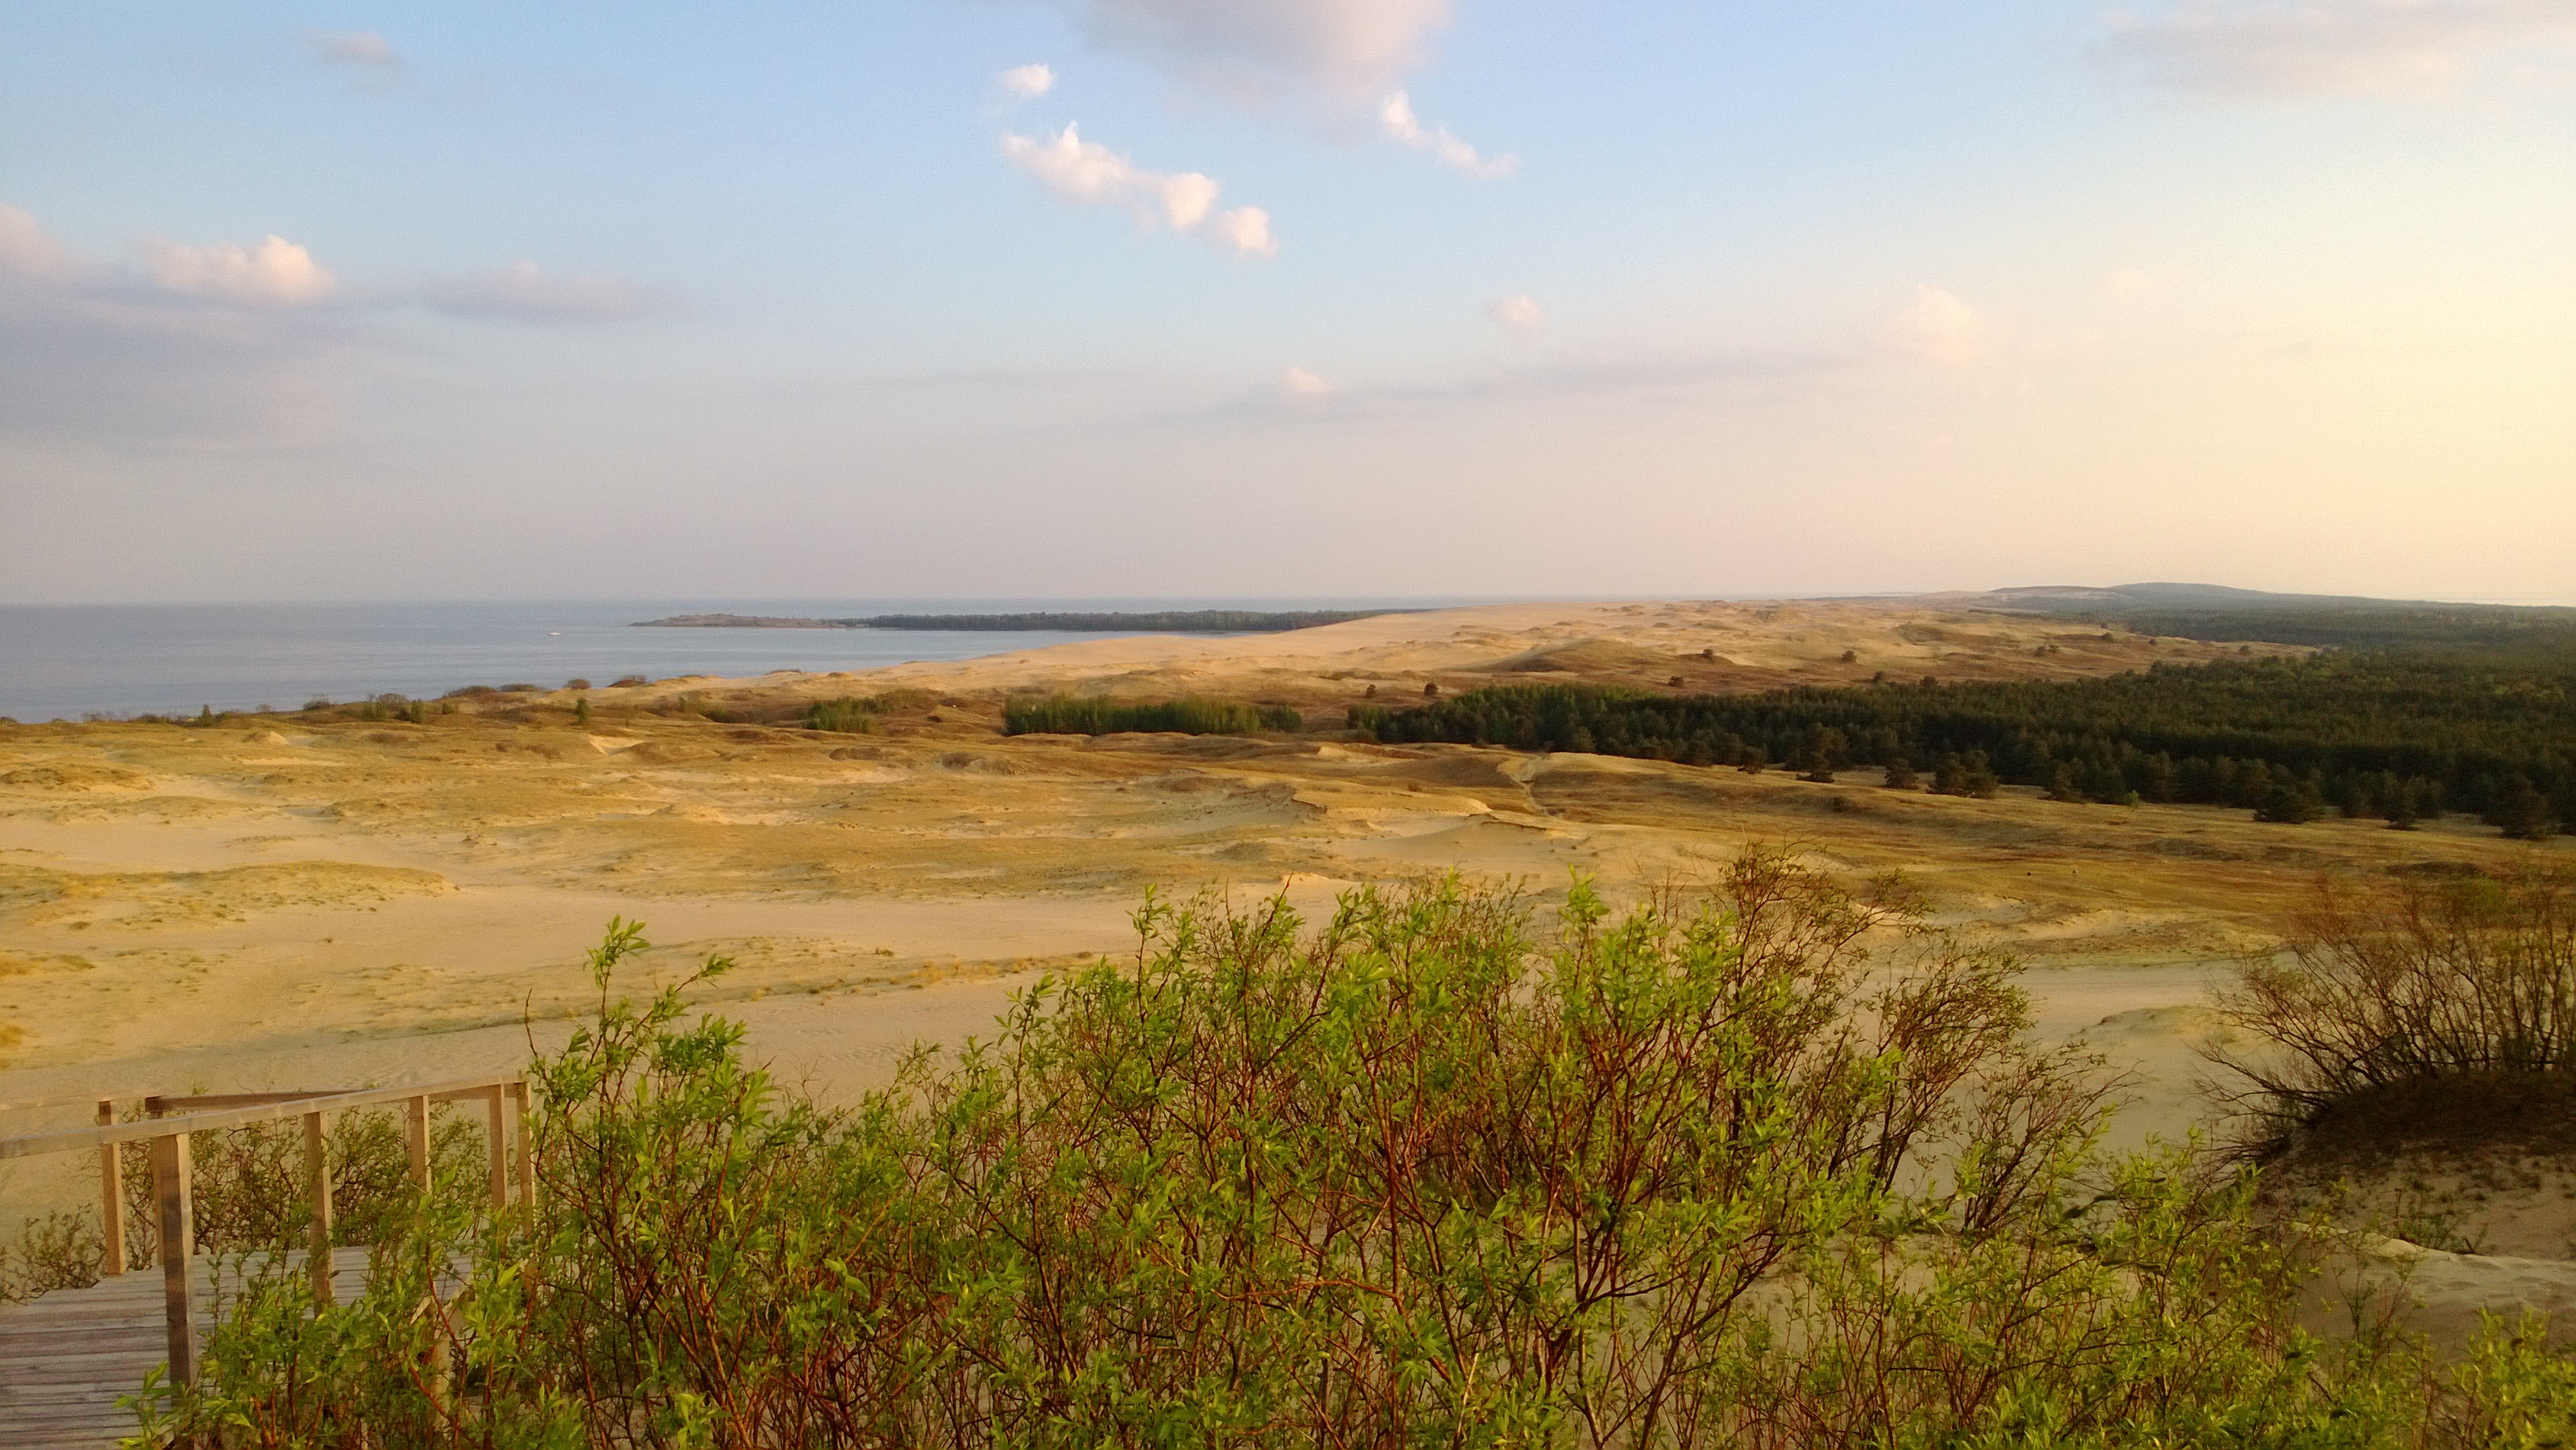
beach, landscape, sea, coast, water, nature, outdoor, sand, ocean, horizon, marsh, cloud, sky, sunrise, sunset, morning, hill, shore, wave, lake, dawn, coastal, coastline, seaside, environment, scenic, seascape, reservoir, plain, body of water, marine, wetland, habitat, loch, lithuania, baltic sea, rural area, natural environment, atmospheric phenomenon